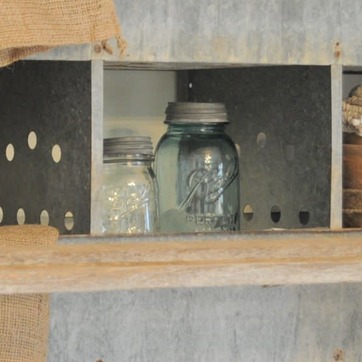
Material: glass